Village deities of South India

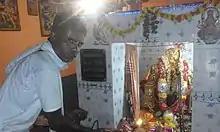

The place and way in which a deity is represented is symbolic of their role in society. The placement of the deity is also a reflection of the influence it is believed to have on the people. The more beneficial village goddesses are to be found in the main village, called the "ur" in Tamil and Telugu, in various locations. The more malevolent deities are usually given more space on the village outskirts, nearer to settlements variously known as "keri", "palli" or "cheri" in Kannada, Telugu and Tamil respectively. These locations are reserved for the lowest castes, mainly Dalits, but also communities like washermen and barbers. These fierce deities are avoided as much as possible, and their placement is characteristic of traditional views of who was most "orderly." However, there are some exceptions. In Tamil Nadu, the guardian god is given a space along the village boundaries to protect them from harm although he himself is not seen as harmful.